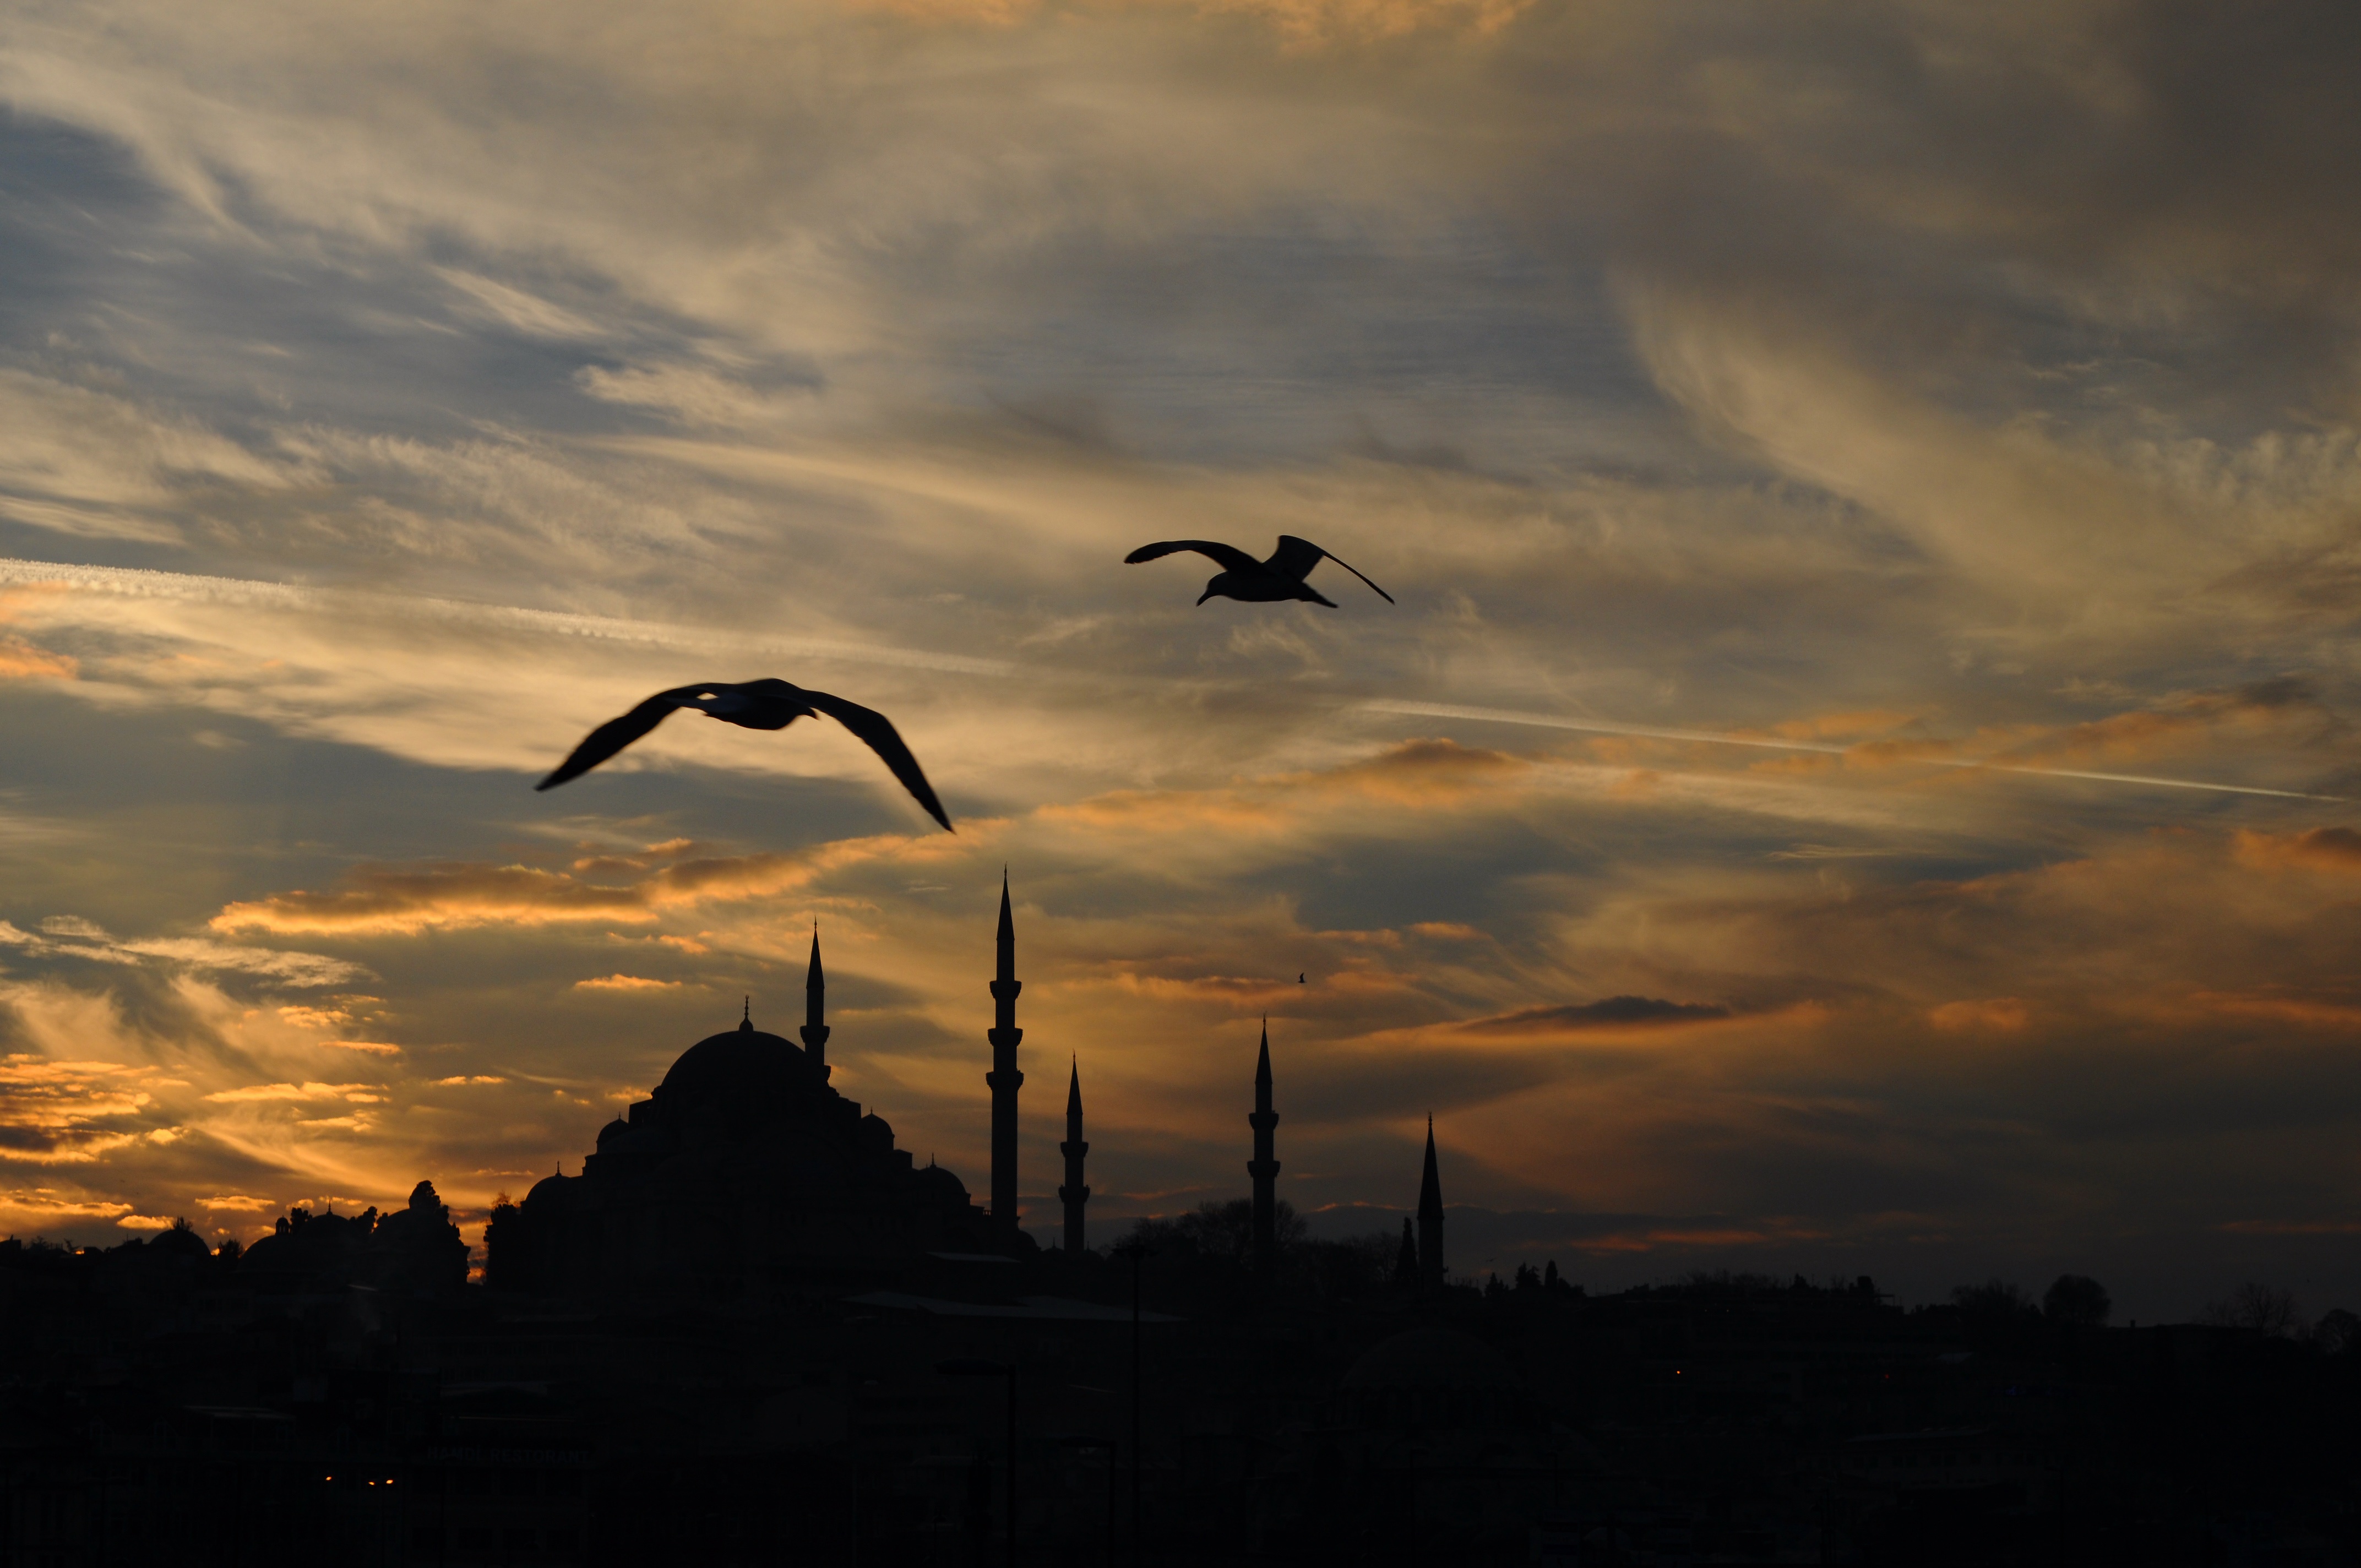
horizon, silhouette, bird, cloud, sky, sun, sunrise, sunset, sunlight, morning, dawn, dusk, evening, reflection, afterglow, meteorological phenomenon, atmospheric phenomenon